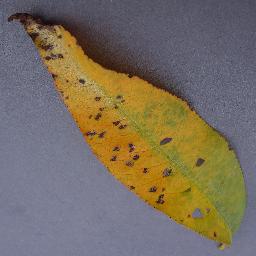
Label: Peach___Bacterial_spot